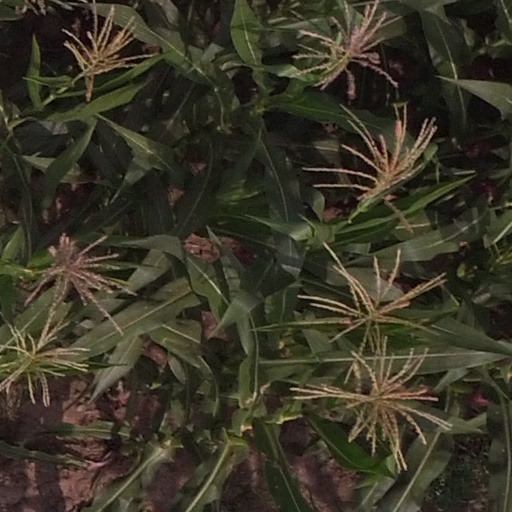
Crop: maize; corn